Junction Mills, Ashton-under-Lyne

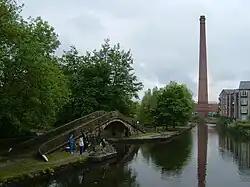
Junction Mill Chimney

The Junction Mills were cotton spinning and weaving mills to the west of the Portland Basin in Ashton-under-Lyne, Greater Manchester, in England. They were built between 1831 and 1890 for the Samuel Heginbottom and his sons. The firm went out of business in 1930, and all the buildings have been demolished but the octagonal chimney, built in 1867, and typical of that period has been preserved in situ.